Indian independence movement

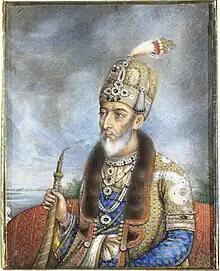
Bahadur Shah Zafar was declared the "Emperor of Hindustan" during the Indian Rebellion of 1857.

Maveeran Alagumuthu Kone was an early revolutionary against the British presence in Tamil Nadu. He became a military leader in the town of Ettayapuram and was defeated in battle against the British and Maruthanayagam's forces. He was executed in 1757. Puli Thevar opposed the Nawab of Arcot, who was supported by the British. Maruthanayagam Pillai was a commandant of the British East India Company's Madras Army. He was born in a Tamil Vellalar caste family in a village called Panaiyur in British India, what is now in Nainarkoil Taluk, Ramanathapuram District of Tamil Nadu, India. He converted to Islam and was named Muhammad Yusuf Khan. He was popularly known as Khan Sahib when he became a ruler of Madurai. He became a warrior in the Arcot troops, and later a commandant for the British East India Company troops. The British and the Arcot Nawab employed him to suppress the Polygar (a.k.a. Palayakkarar) uprising in South India. Later he was entrusted to administer the Madurai country when the Madurai Nayak rule ended. He later fought war against the British and the Arcot Nawab. A dispute arose with the British and Arcot Nawab, and three of Khan's associates were bribed to capture him. He was captured during his morning prayer (Thozhugai) and hanged on 15 October 1764 at Sammatipuram near Madurai. Local legends state that he survived two earlier attempts at hanging, and that the Nawab feared Yusuf Khan would come back to life and so had his body dismembered and buried in different locations around Tamil Nadu.